Coricancha

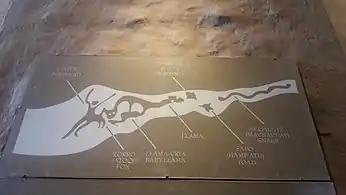
Inca constellations in the Milky Way

Similarities are found in the semicircular temples found in the Temple of the Sun in Cusco, the Torreon in Machu Picchu, and the Temple of the Sun in Písac. In particular, all three exhibit a "parabolic enclosure wall" of the finest stonework, as Bingham describes it. These structures were also used for similar purposes, including the observation of solstices and Inca constellations.